Girton College, Cambridge

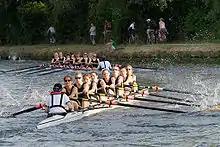
Girton College Boat Club take part in the May Bumps

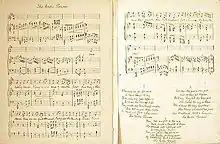
"The Girton Pioneers" (tune of "The British Grenadiers") honours the first three women to sit the Tripos exams

Girton College has a variety of student-run sports teams and it provides its own sports pitches for cricket, football, hockey, netball and volleyball. The Girton College "Cloud Leopards" (founded in 2011) are the college lacrosse division one team, hosting meetings against Girton's sister college in Oxford. An extensive refurbishment of the pitches was completed in 2009. There are men's and women's teams for badminton, football, hockey, rowing (Girton College Boat Club) and rugby. Hockey has a mixed team as well. Cricket, cross country, lacrosse, netball, squash, swimming, table tennis, tennis, volleyball and waterpolo teams are open to both male and female participants. The college has outdoor tennis and indoor squash courts, and a gym. The indoor-heated swimming pool has been in use since 1900. A one-mile running path leads around the college. A new sports pavilion, the John Marks Pavilion, was opened in 2013.